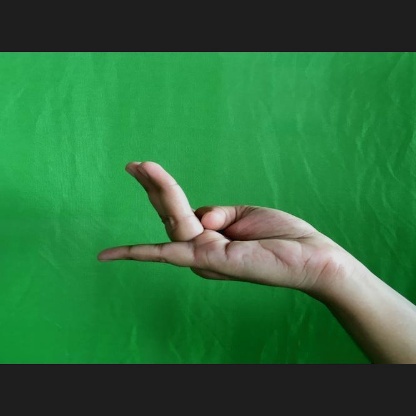
Mudra: Chaturam